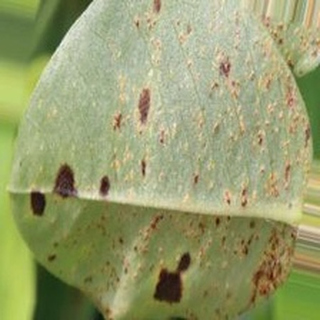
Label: groundnut_rust